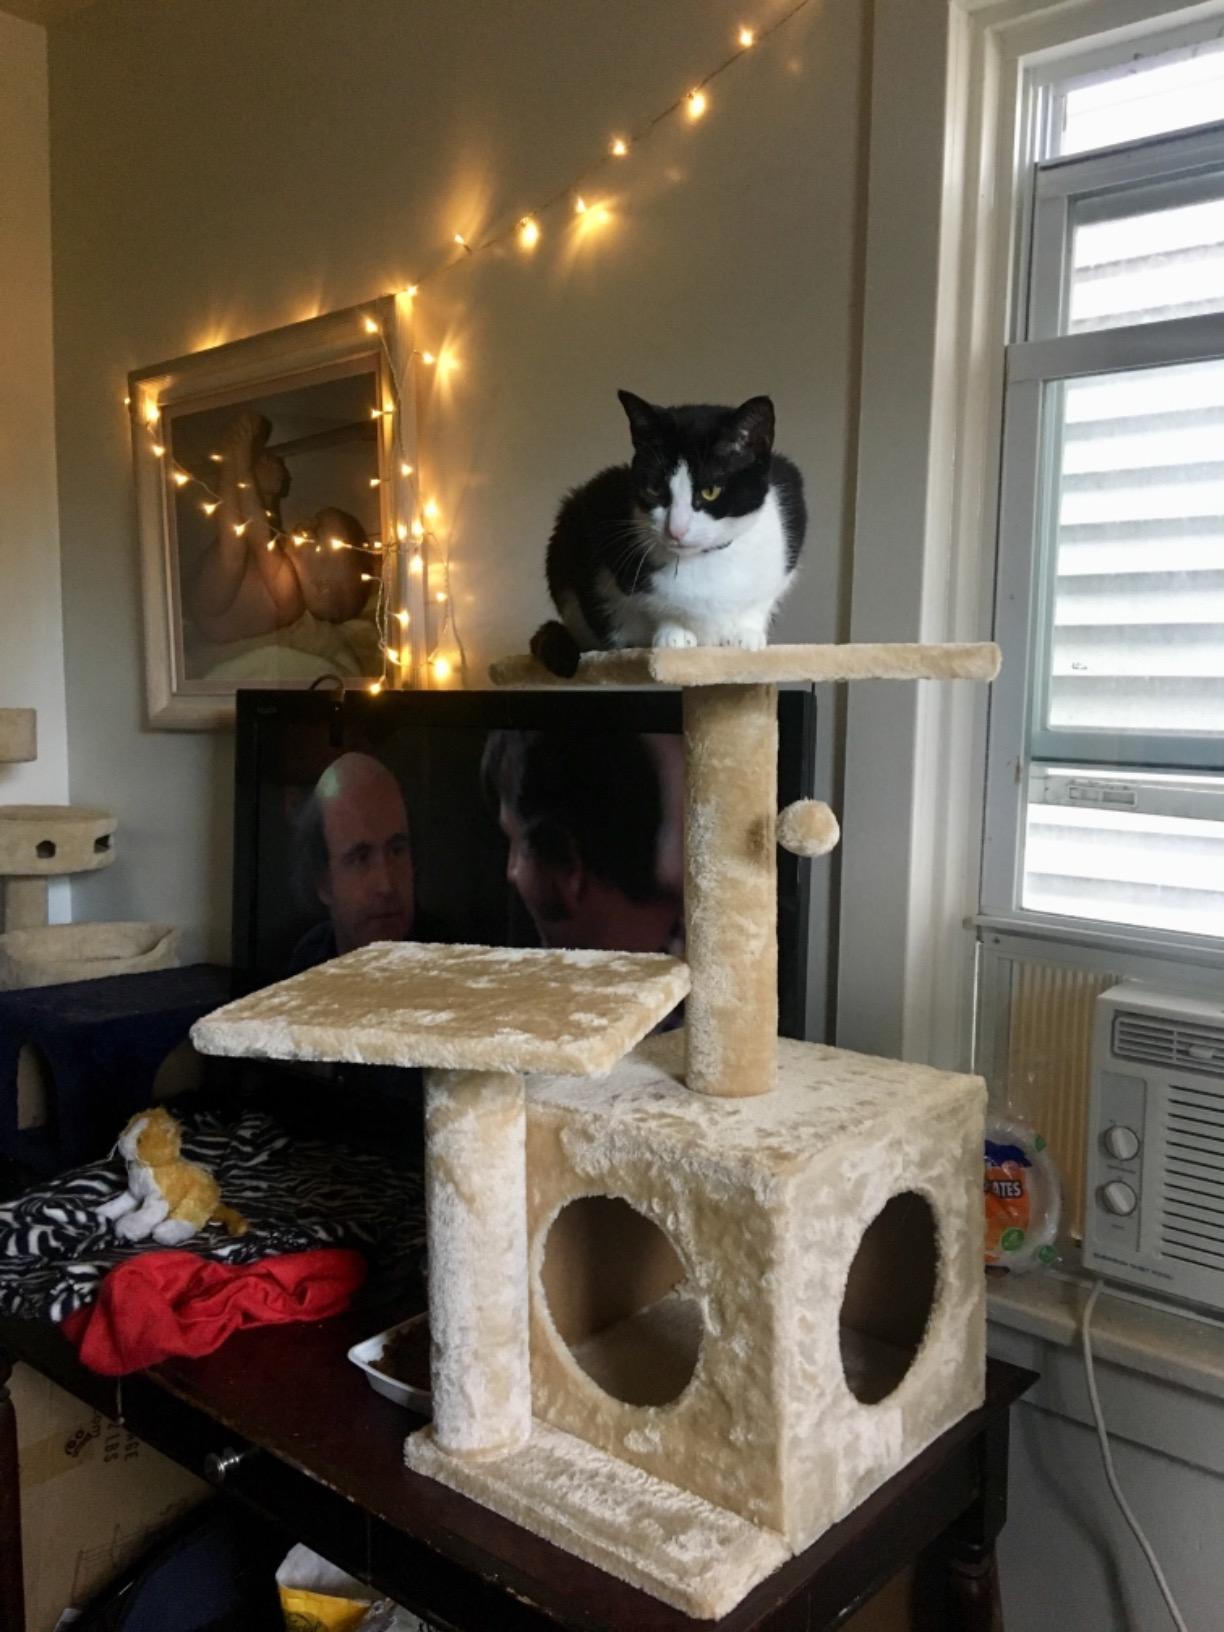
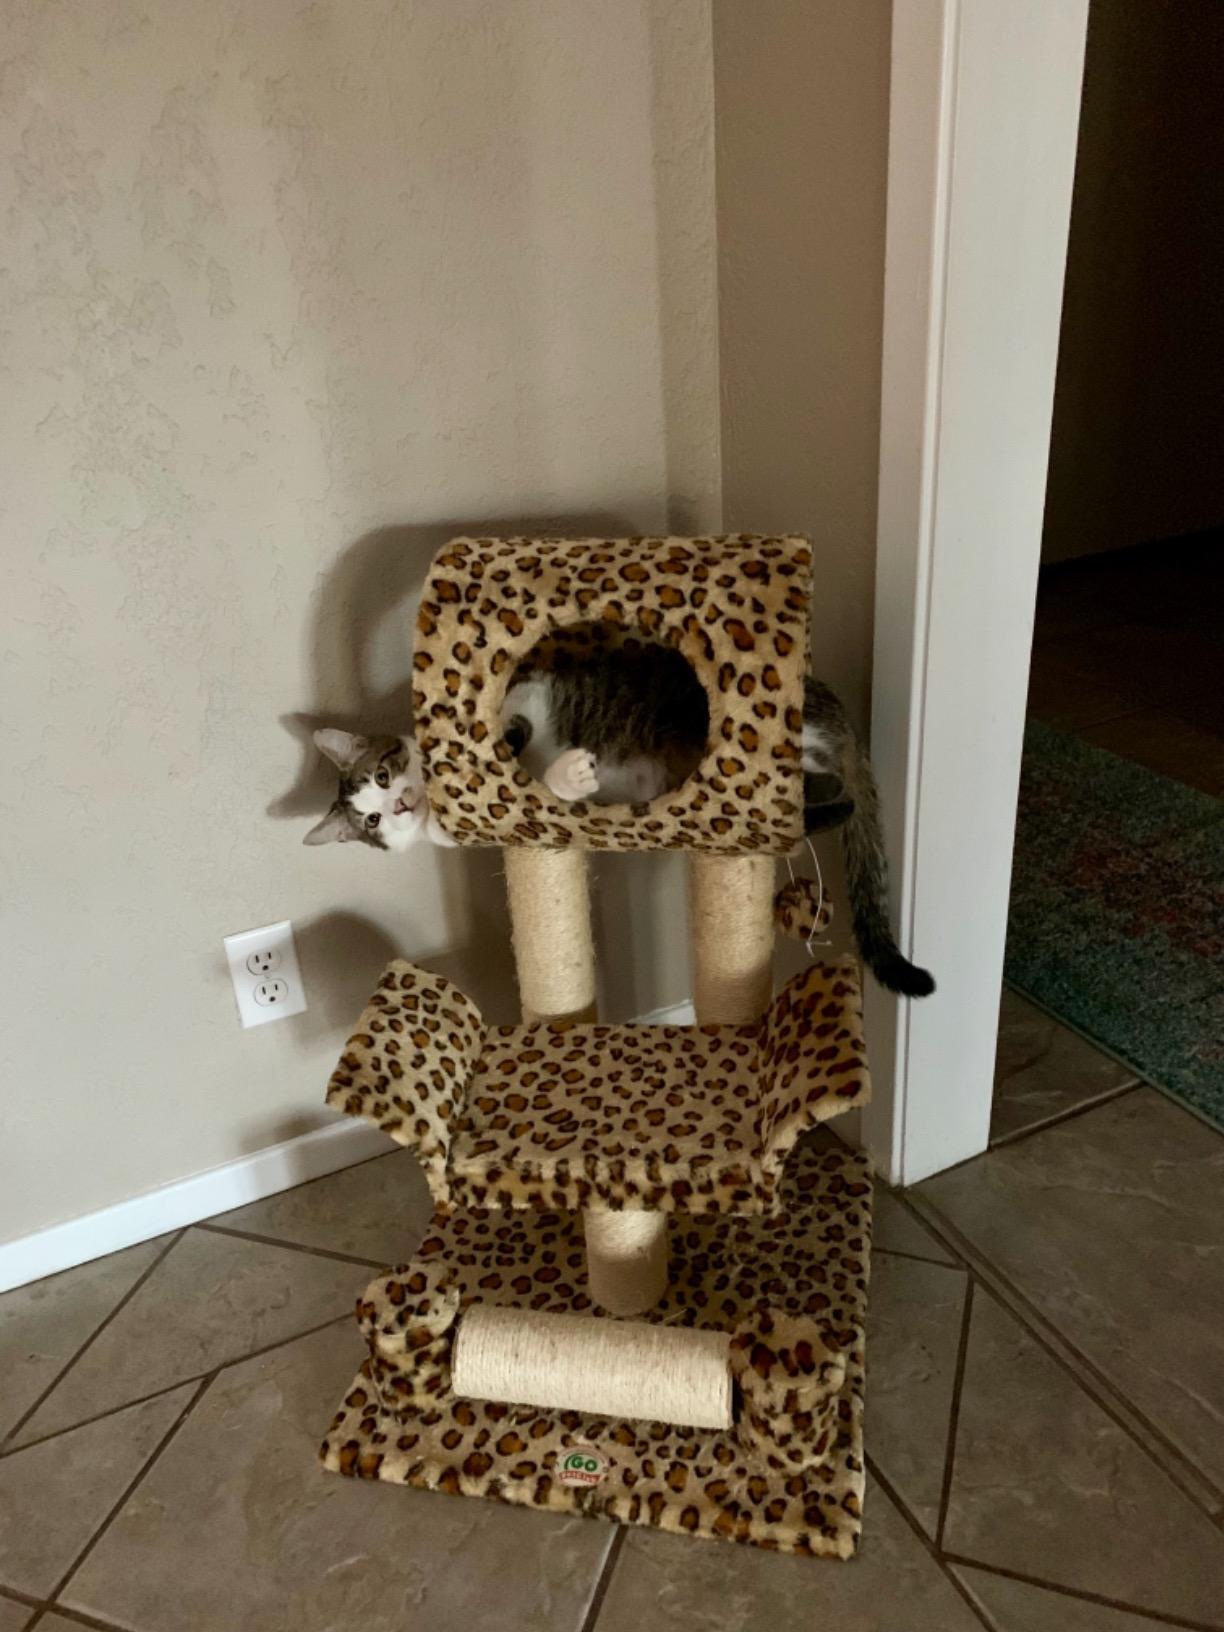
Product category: items_cat tree
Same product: no